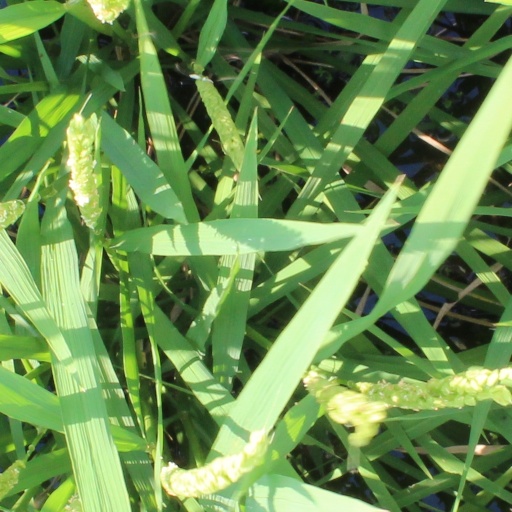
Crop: rice